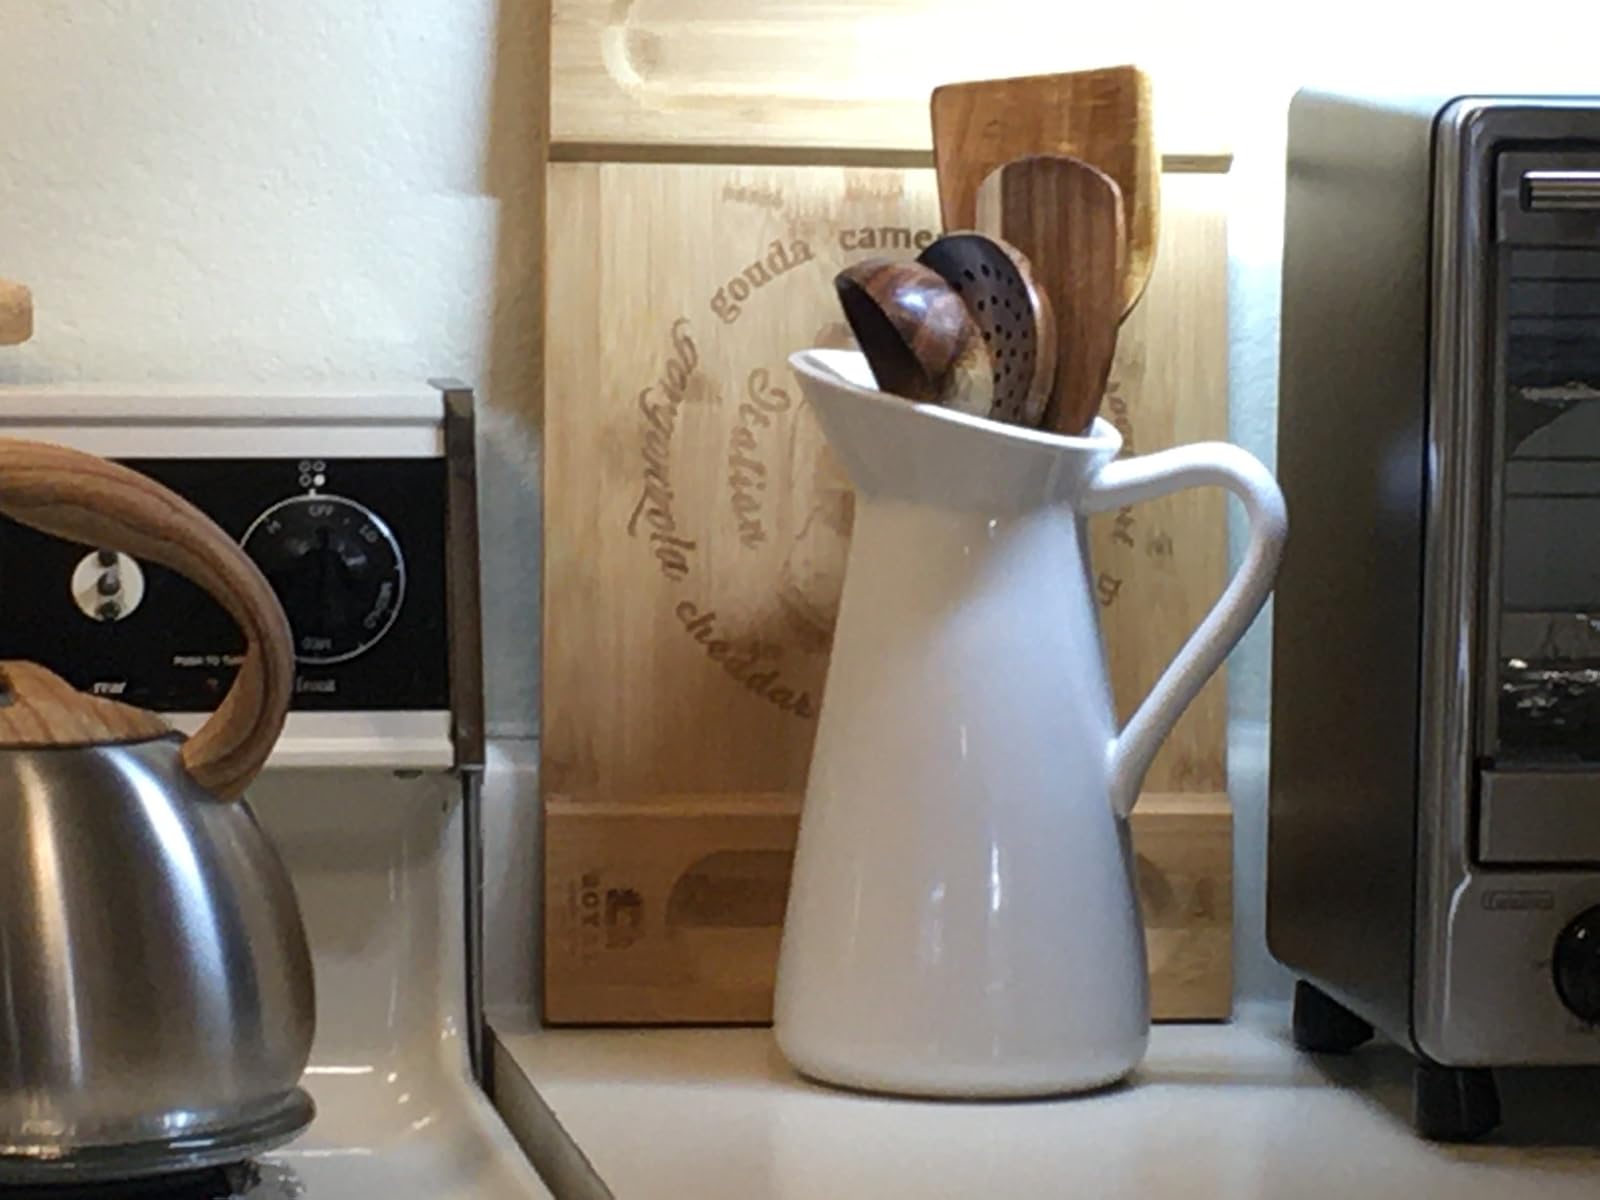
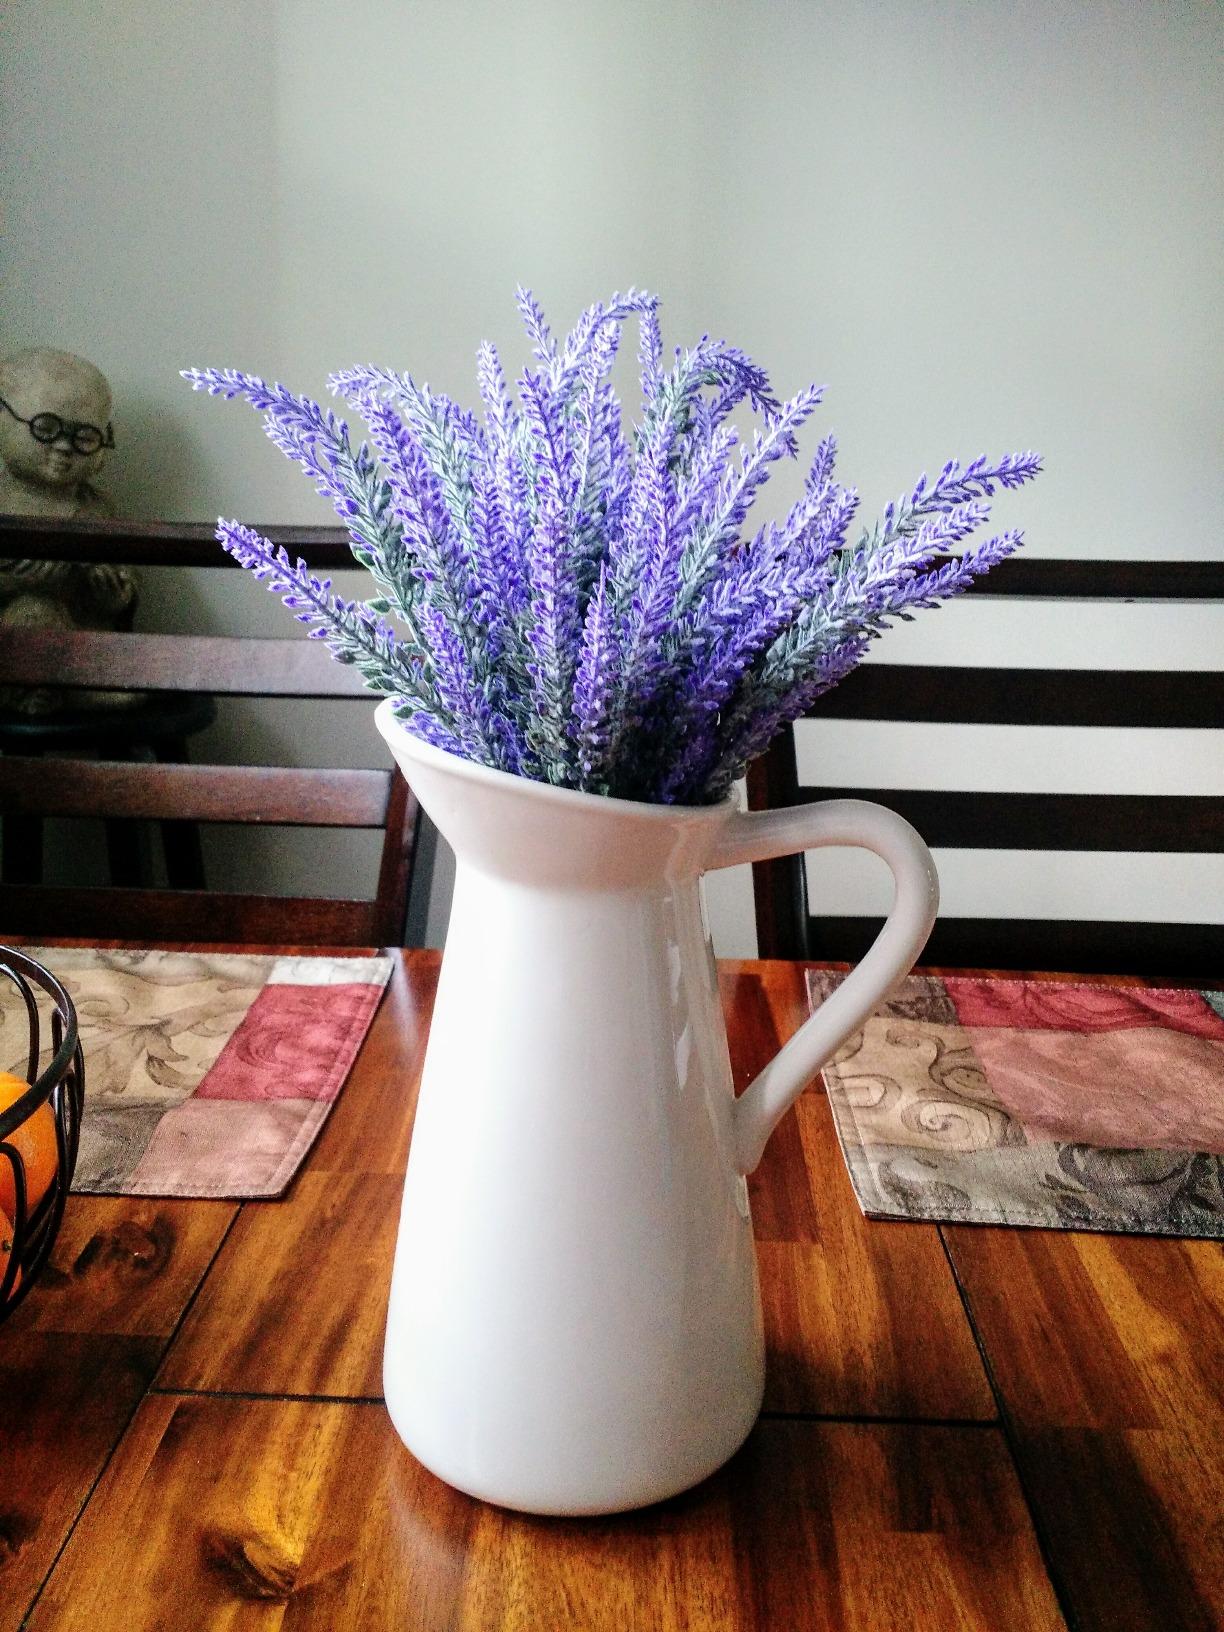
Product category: vase
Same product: yes